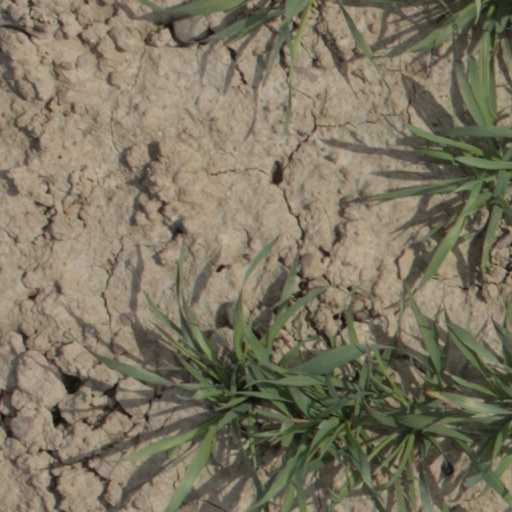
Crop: wheat